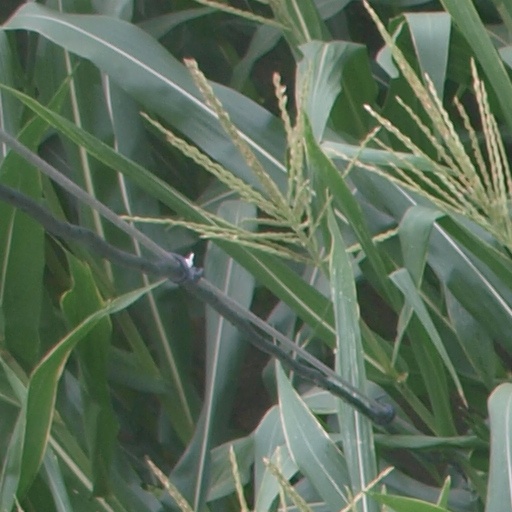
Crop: maize; corn